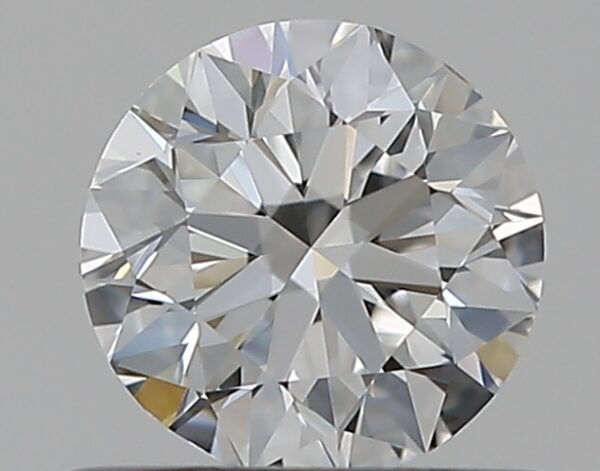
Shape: round
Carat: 0.5
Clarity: VS1
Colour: E
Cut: EX
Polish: EX
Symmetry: VG
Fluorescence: N
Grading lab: GIA
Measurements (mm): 4.98 x 5.05 x 3.16